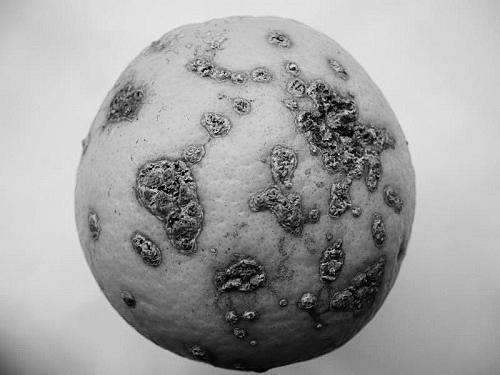
Plant: Citrus
Disease: citrus canker